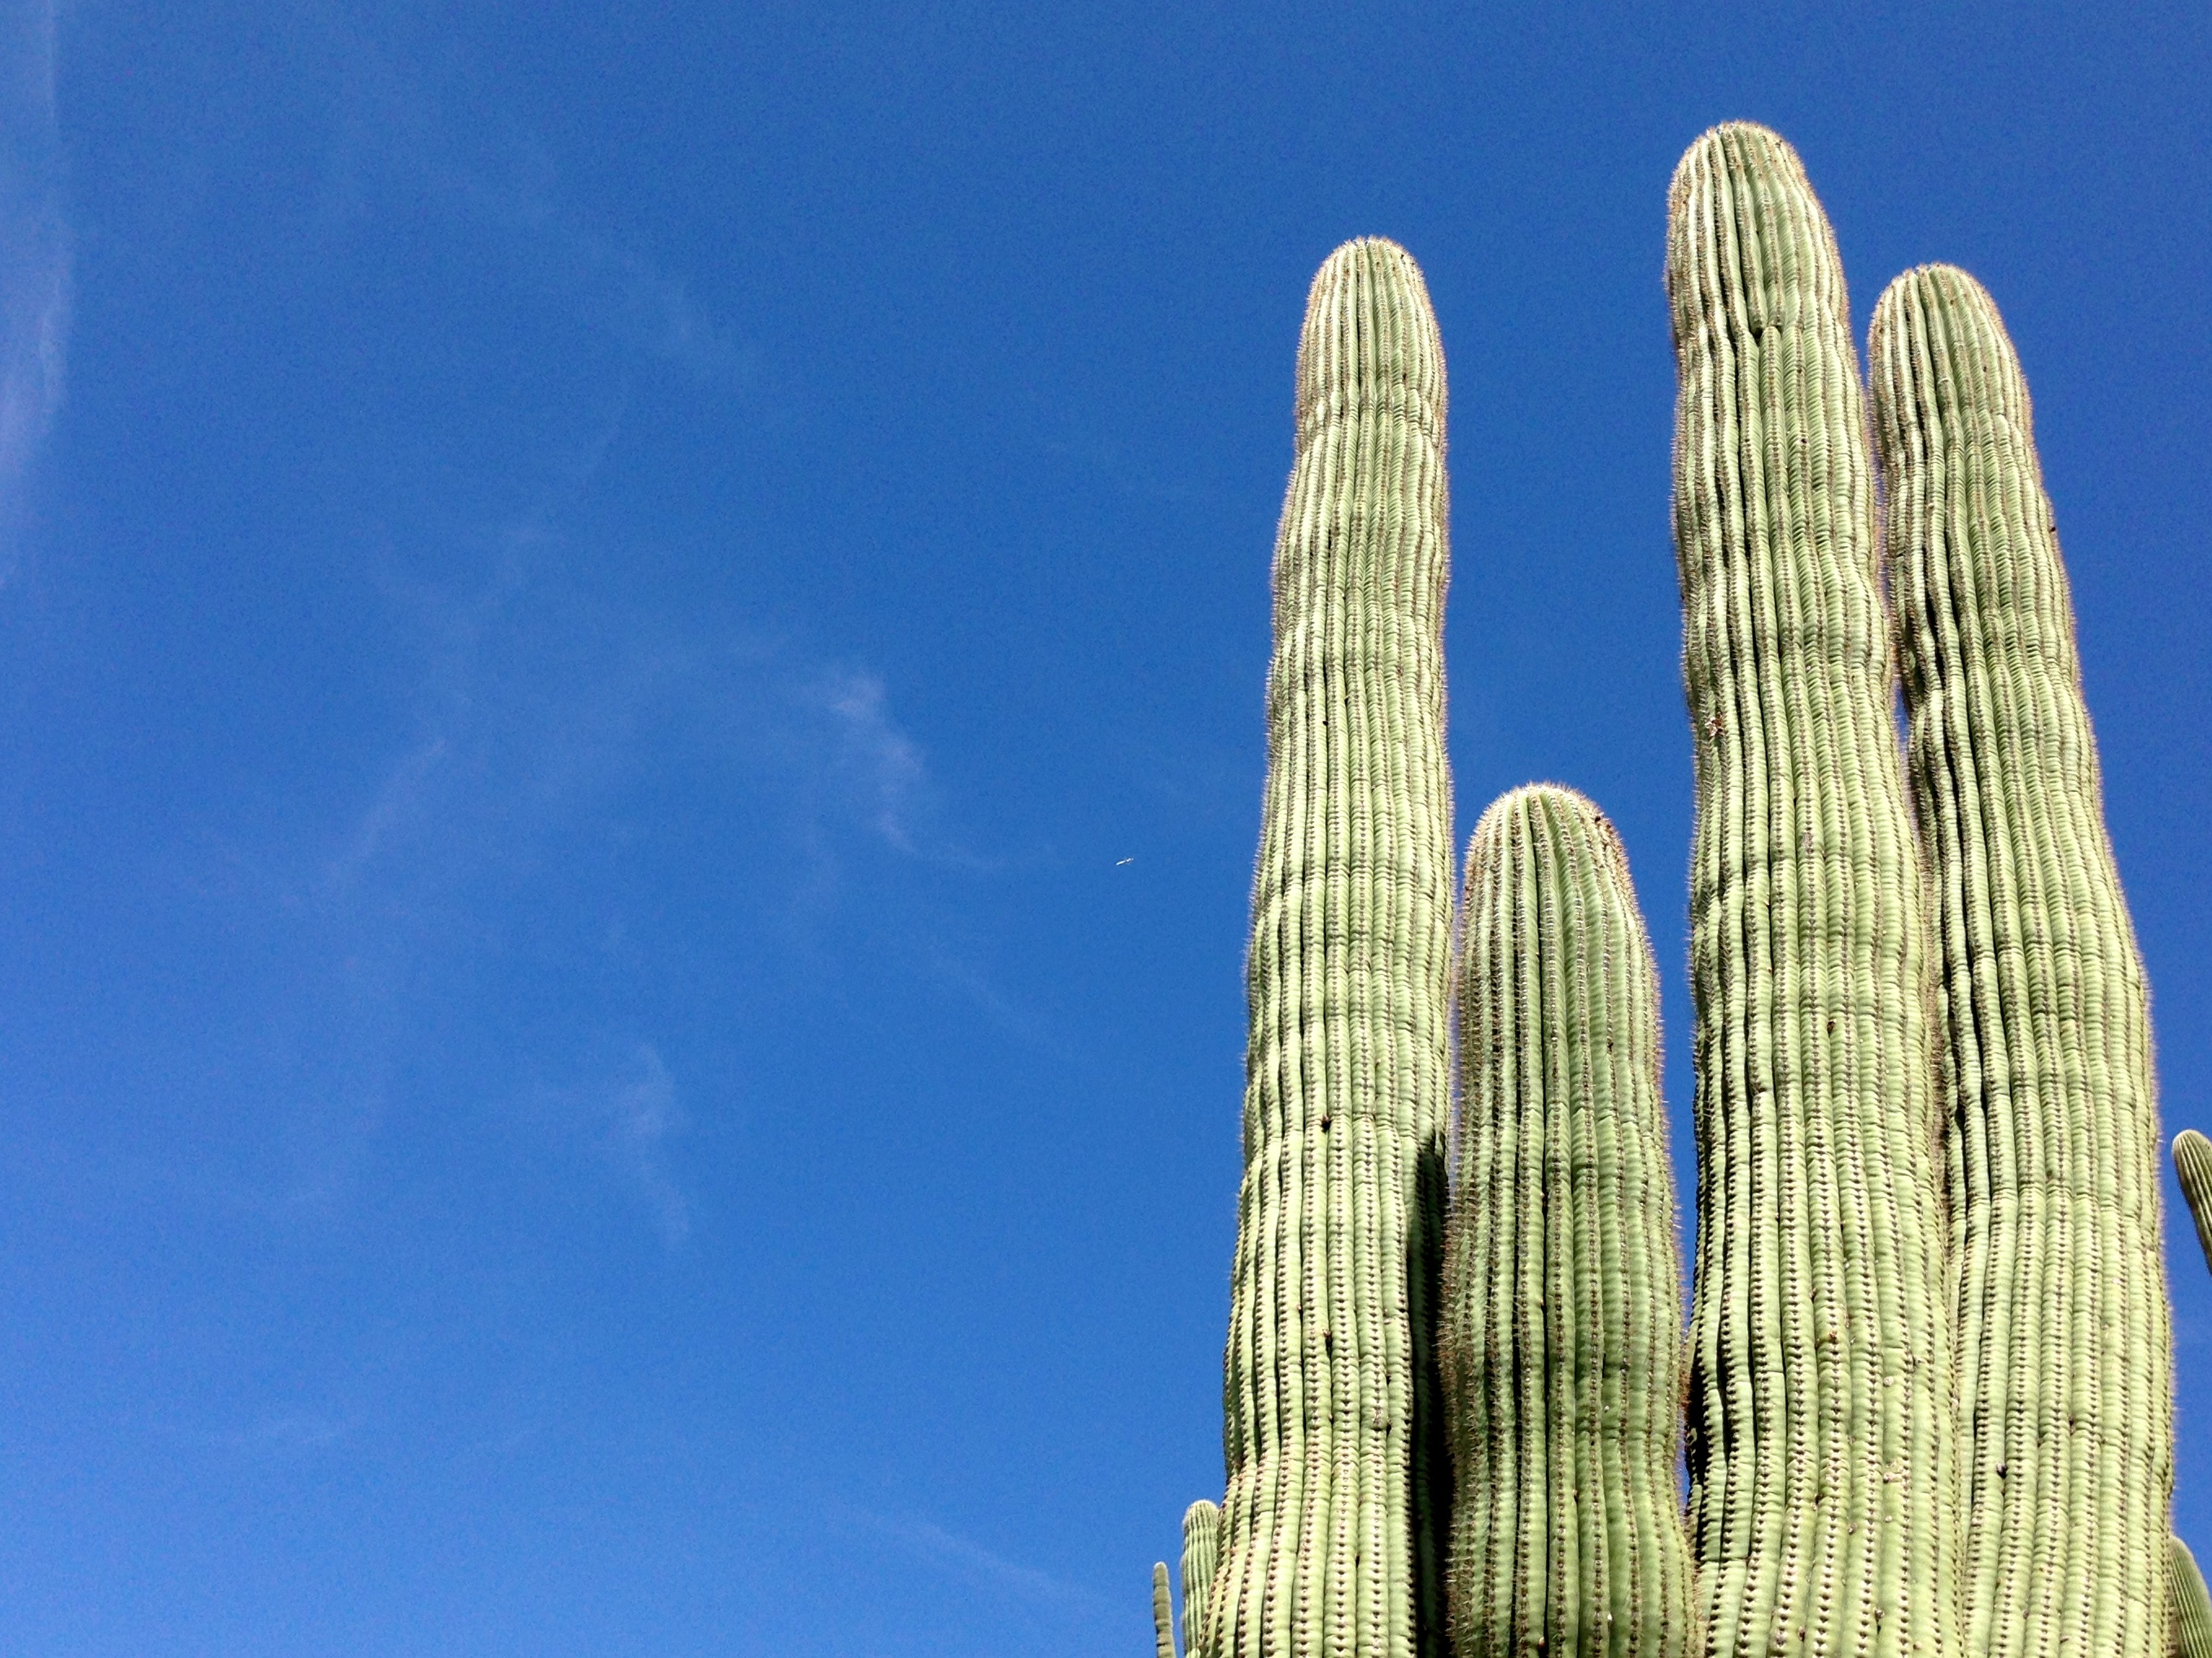
cactus, plant, sky, flower, skyscraper, sagauro, flowering plant, land plant